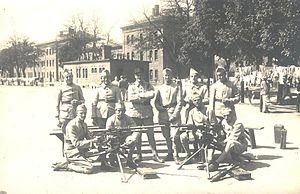
Le 156ᵉ régiment d'infanterie est un régiment d'infanterie de l'Armée de terre française créé sous le Premier Empire à partir de quatre cohortes du premier ban de la garde nationale.